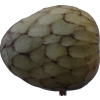
Label: cherimoya